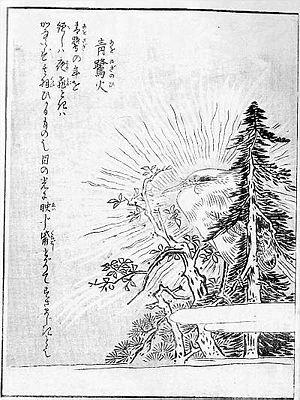
Aosaginohi ou Aosagibi est un esprit du folklore japonais. Il apparaît sous la forme d'un Bihoreau gris luminescent.